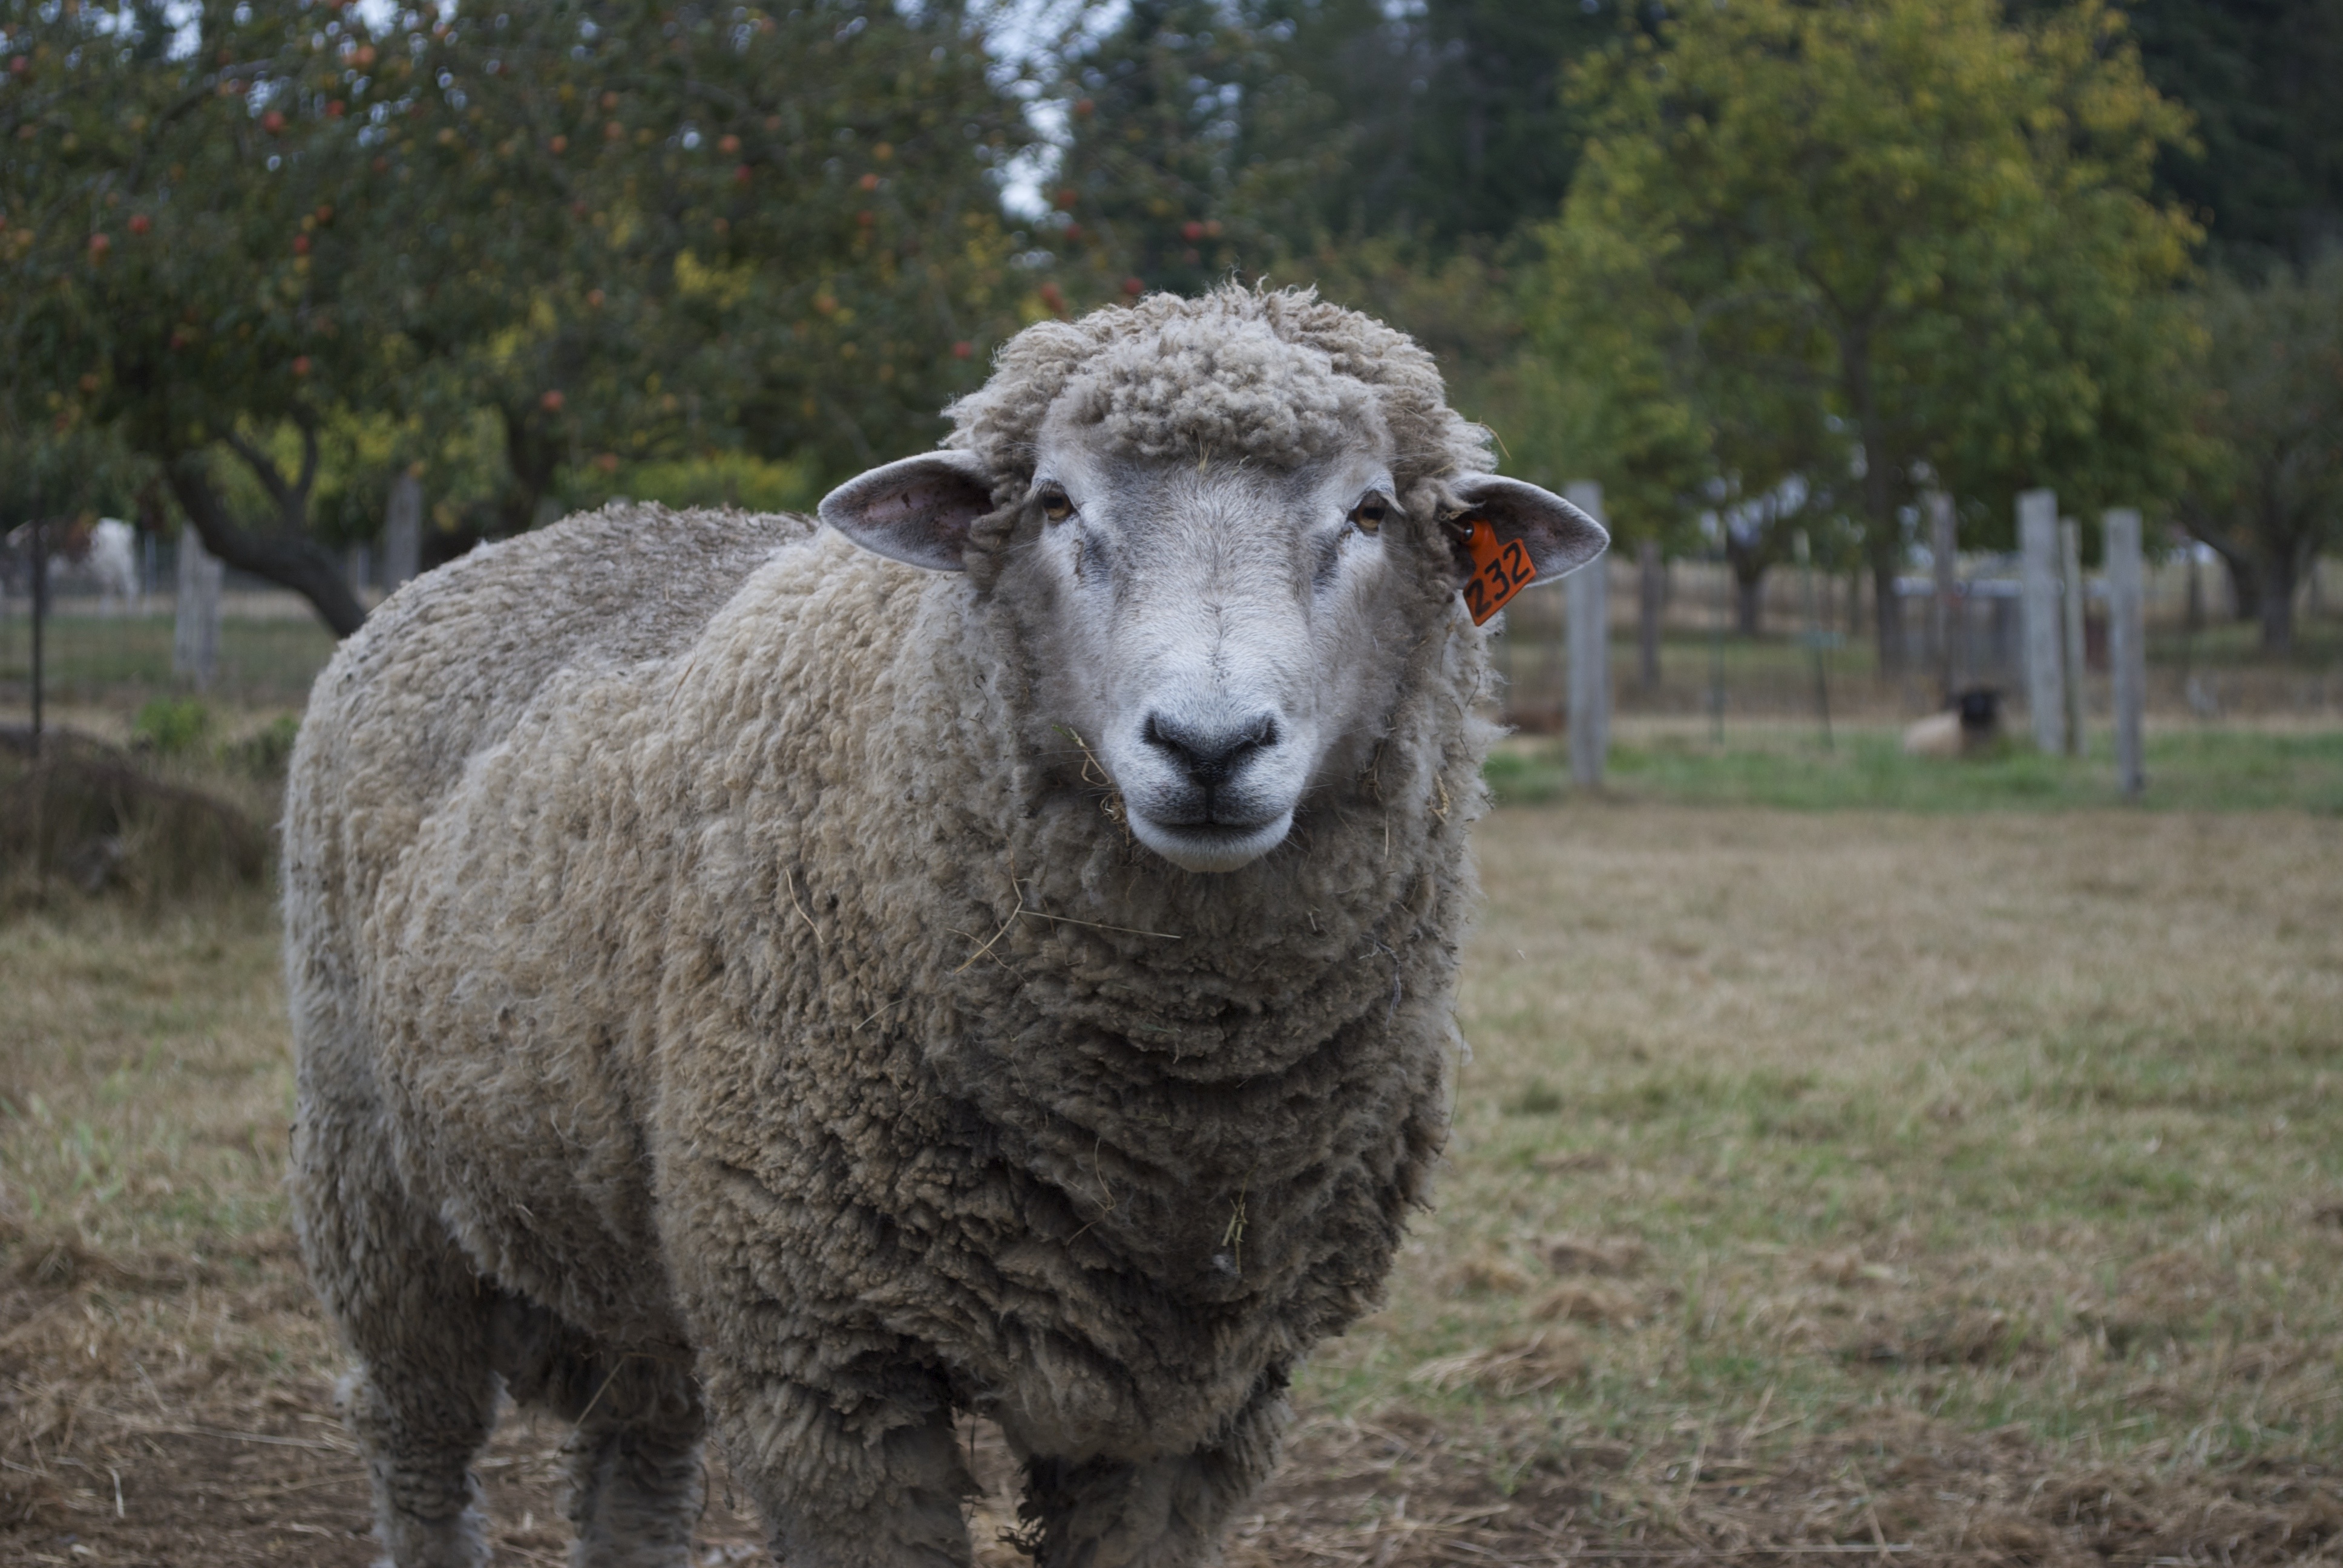
farm, animal, farming, pasture, sheep, mammal, agriculture, wool, fauna, lamb, vertebrate, sheeps, ewe, cow goat family